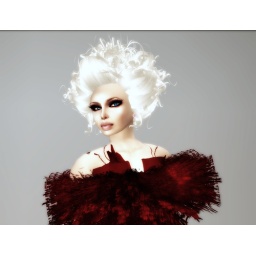
Gorgeous red dress designed by SuzeLaRousse Milo